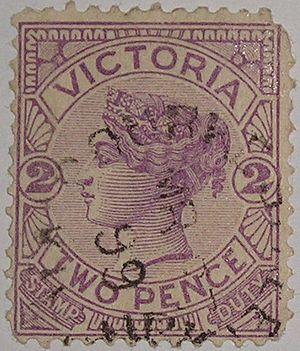
Victoria, reine du Royaume-Uni, est un personnage important en philatélie car son effigie figure sur le premier timbre postal qui fut émis en 1840. En tant que chef d'État de nombreux pays et colonies de l'Empire britannique, elle a également été le premier ou l'un des premiers sujets sur les timbres de ces régions pendant tout le temps de son règne.